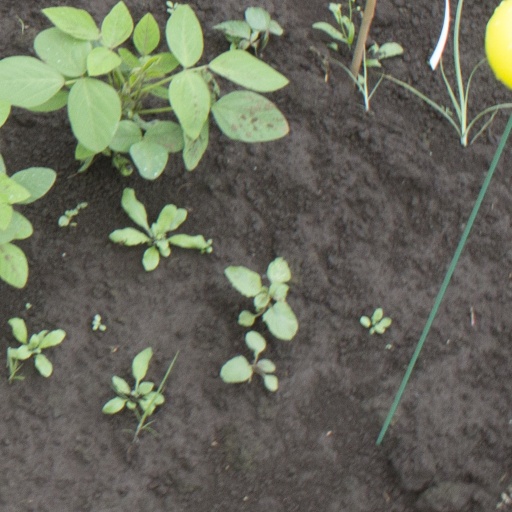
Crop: soybean